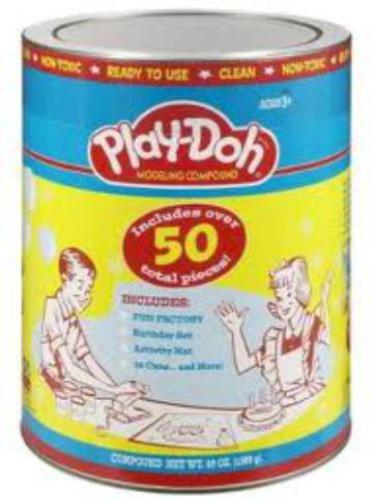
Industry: Leisure